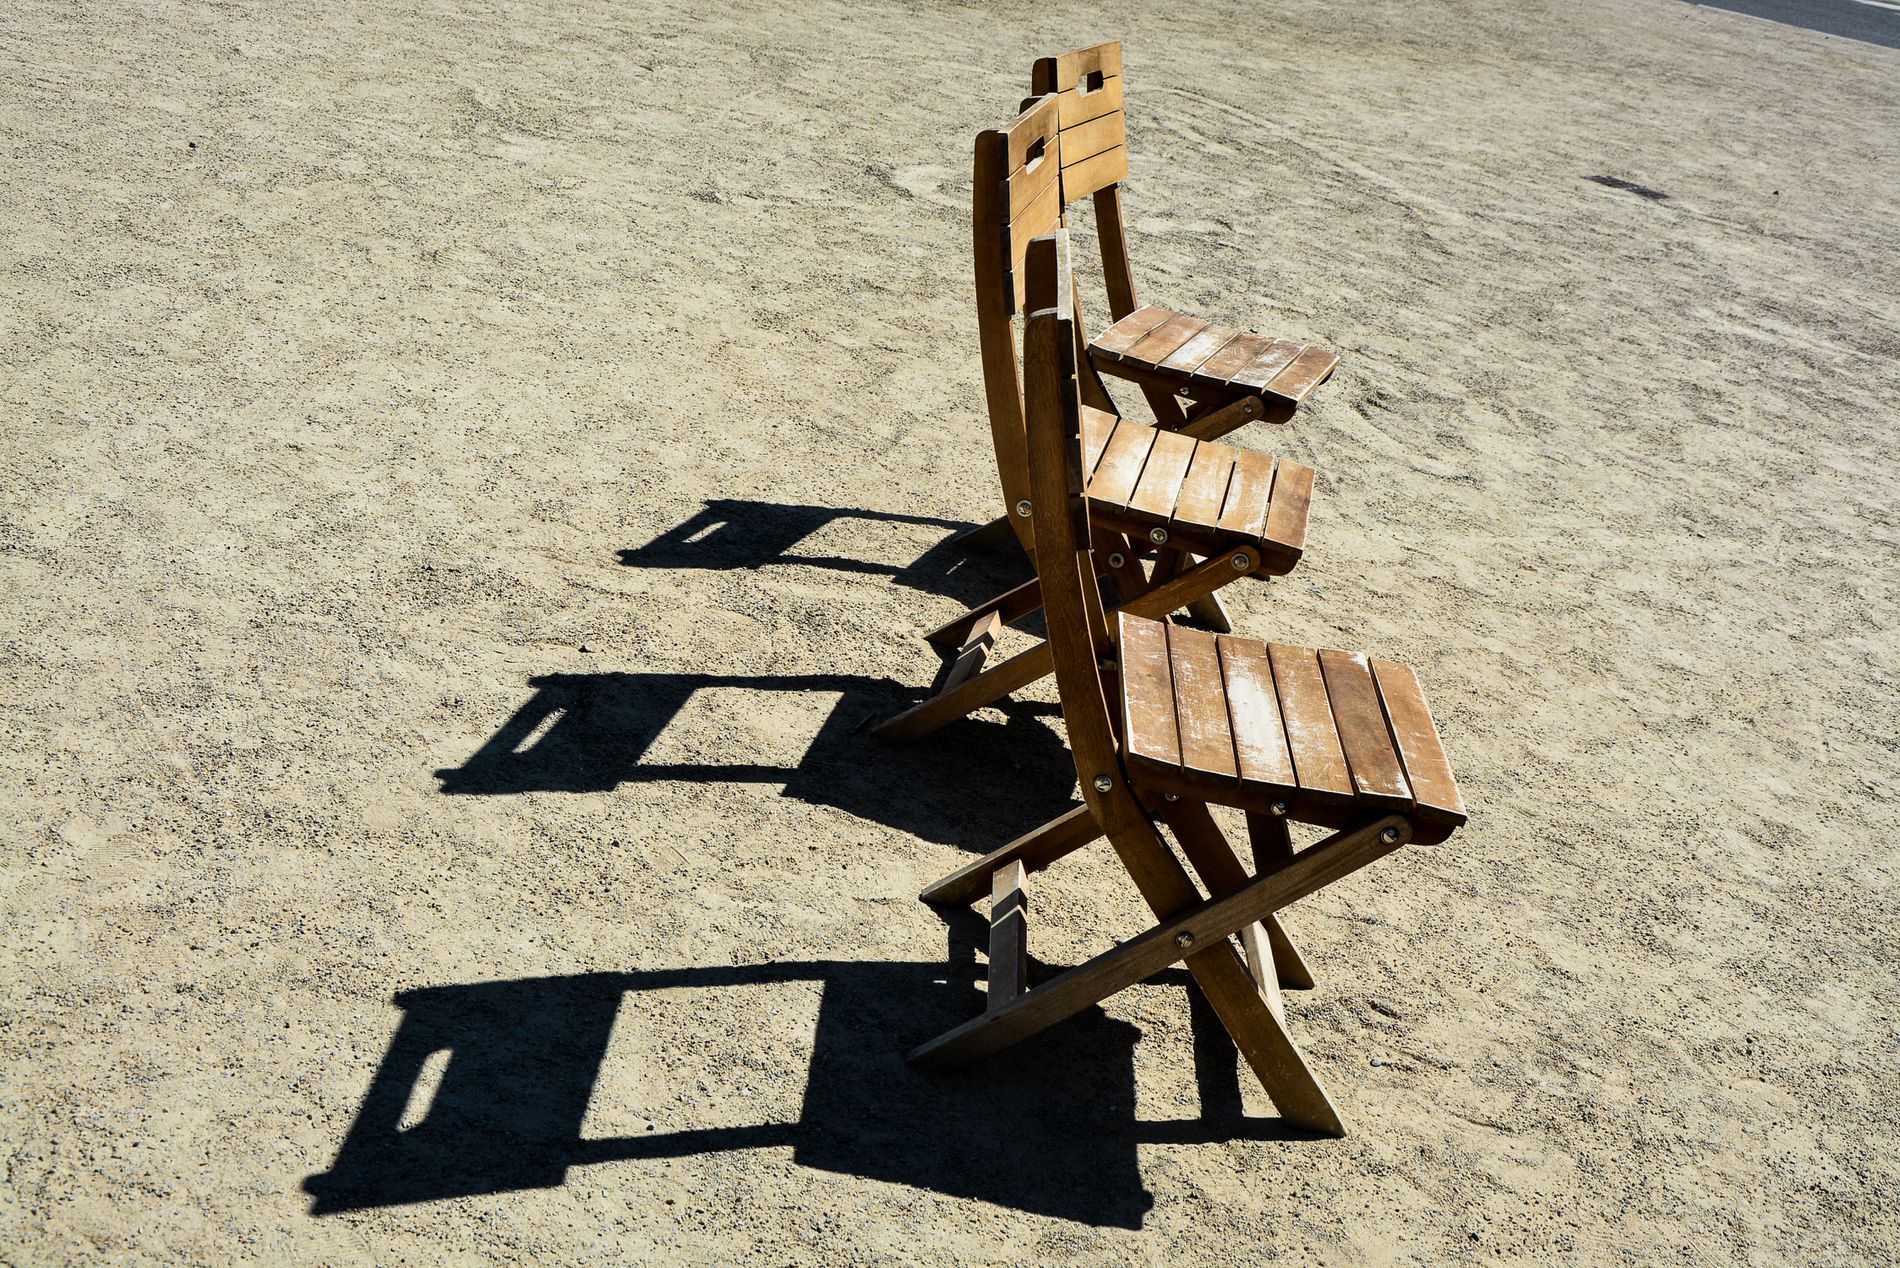
Empty Alignment
Three wooden chairs aligned on a sandy surface, casting sharp rectangular shadows under the bright sunlight
The photo is captured from a slightly elevated side angle, showcasing a minimalist outdoor setup with three wooden chairs casting distinct, elongated shadows on a sunlit sandy ground. The atmosphere feels stark, calm, and contemplative, while the color palette is dominated by earthy tones muted browns, sandy beiges, and soft greys all under clear natural daylight
Labels: Wood, Furniture, Plywood, Chair, Hardwood, Stained Wood, Bench, Stand, Chairs, sandy
Camera: NIKON CORPORATION NIKON D7100
Lens: 18.0-105.0 mm f/3.5-5.6, AF-S DX VR Zoom-Nikkor 18-105mm f/3.5-5.6G ED
Aperture: F9
Exposure: 1/320 sec
ISO: 100
Focal length: 30.0 mm